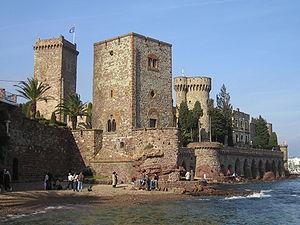
Château de La Napoule, Provence-Alpes-Côte d'Azur